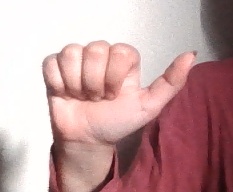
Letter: dhad